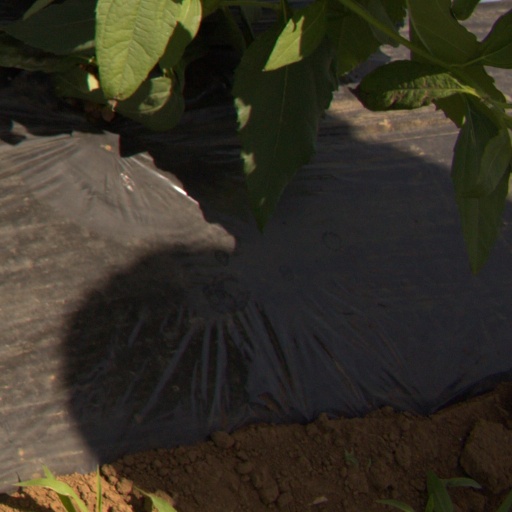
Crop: Jerusalem artichoke